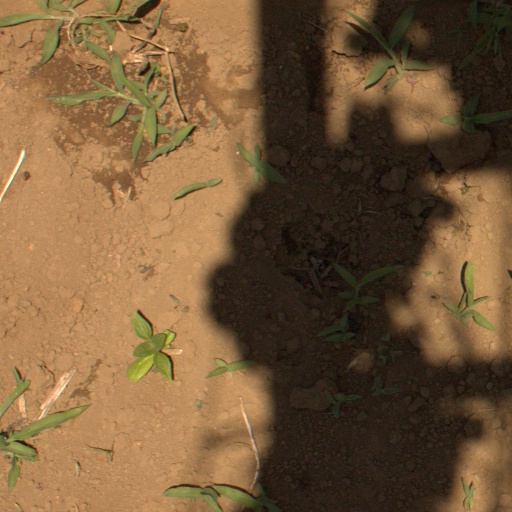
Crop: Jerusalem artichoke